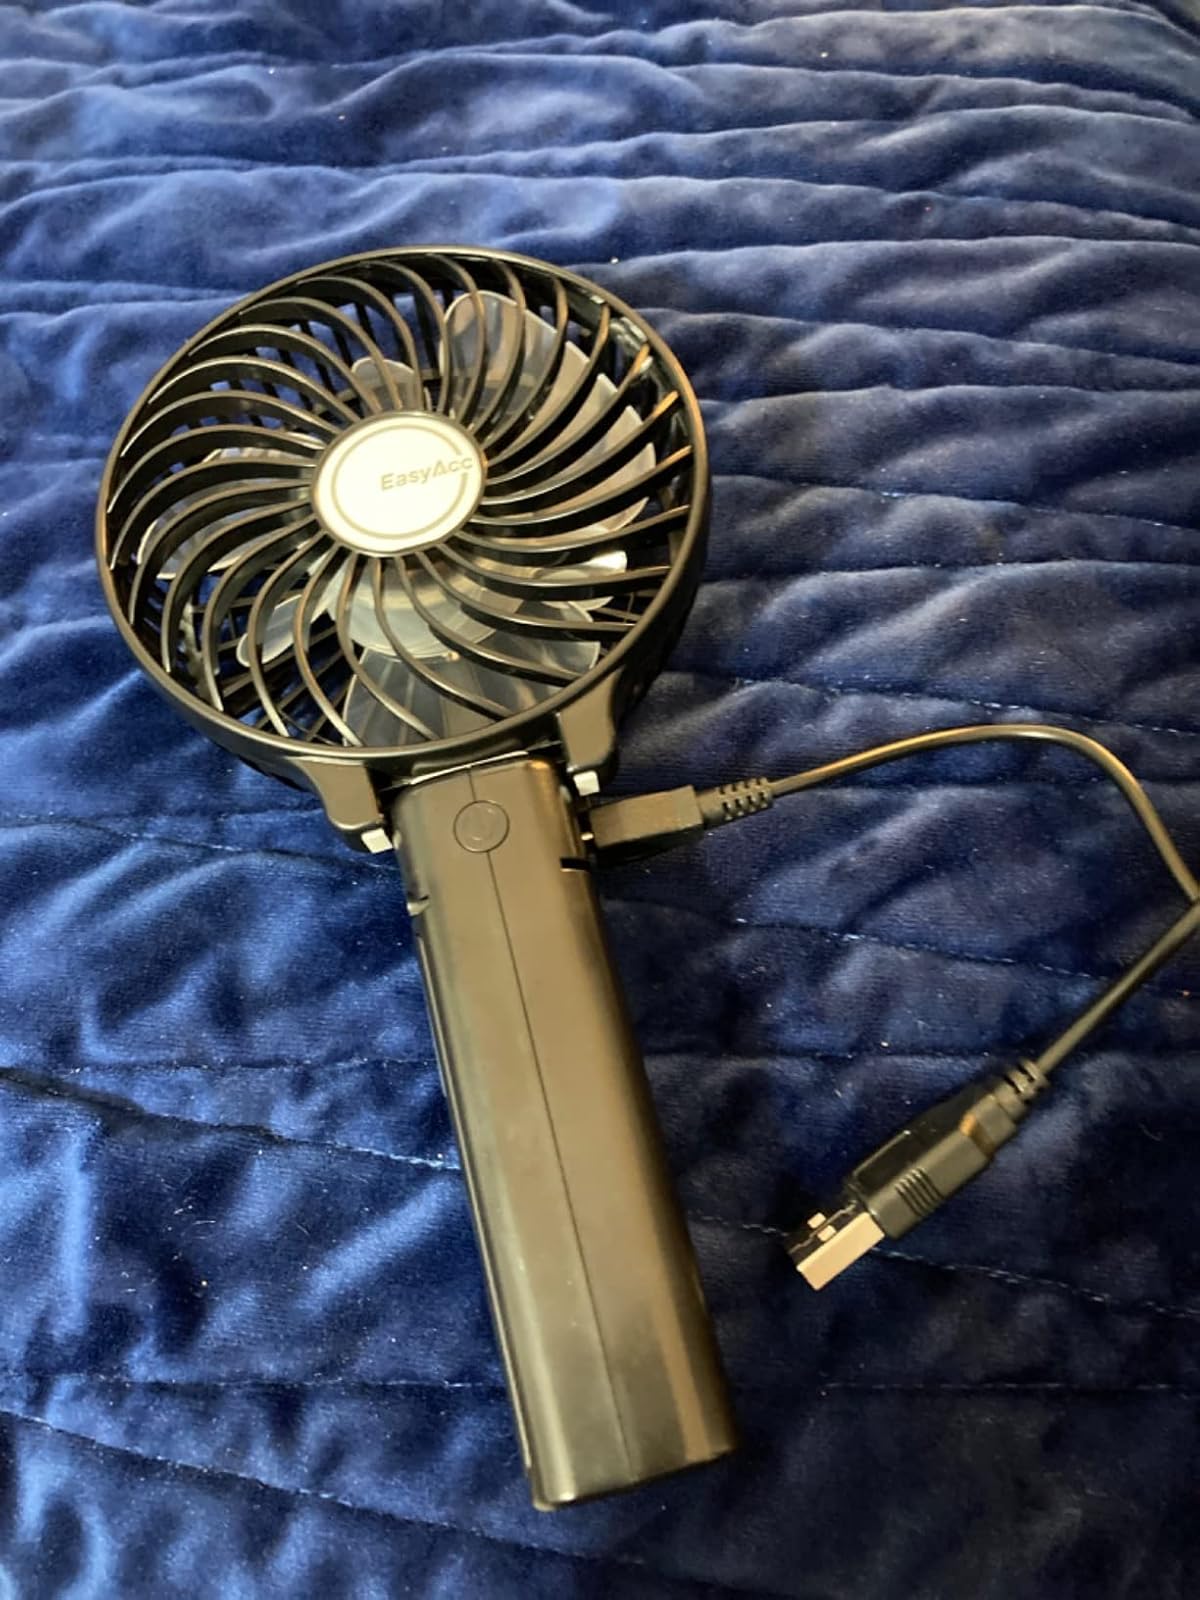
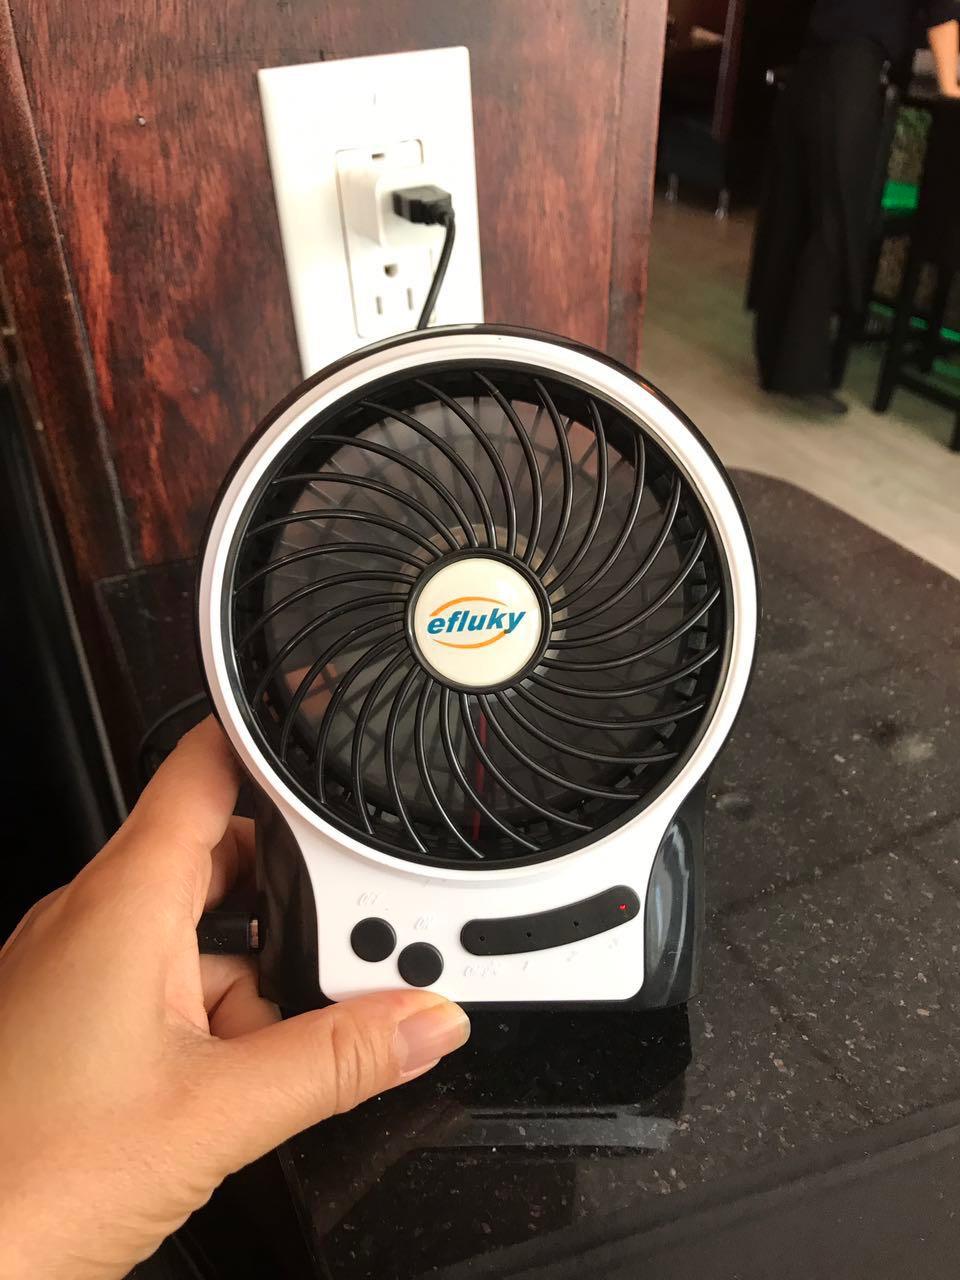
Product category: fan
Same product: no